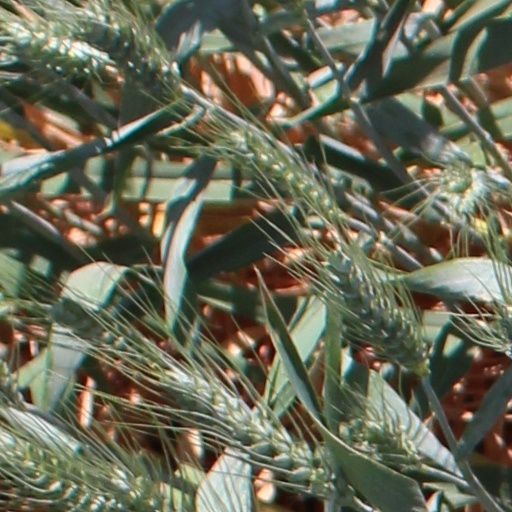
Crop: wheat